Singapore Management University

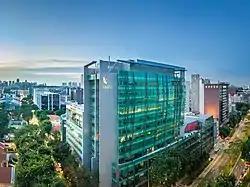
SMU Administration Building

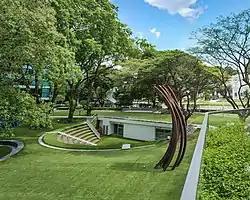
SMU Campus Green with the sculpture ""97.5° Arc x 8"" by artist Bernar Venet

Singapore Management University (SMU) is a publicly funded private university in Singapore. Founded in 2000, SMU is the third oldest autonomous university in the country, modelling its education after the Wharton School. The university is triple accredited by AACSB, EQUIS and AMBA. In 2024, SMU was ranked 44th in the world for Business and Management Studies, while also placing in the top 100 for Economics and Finance by QS.